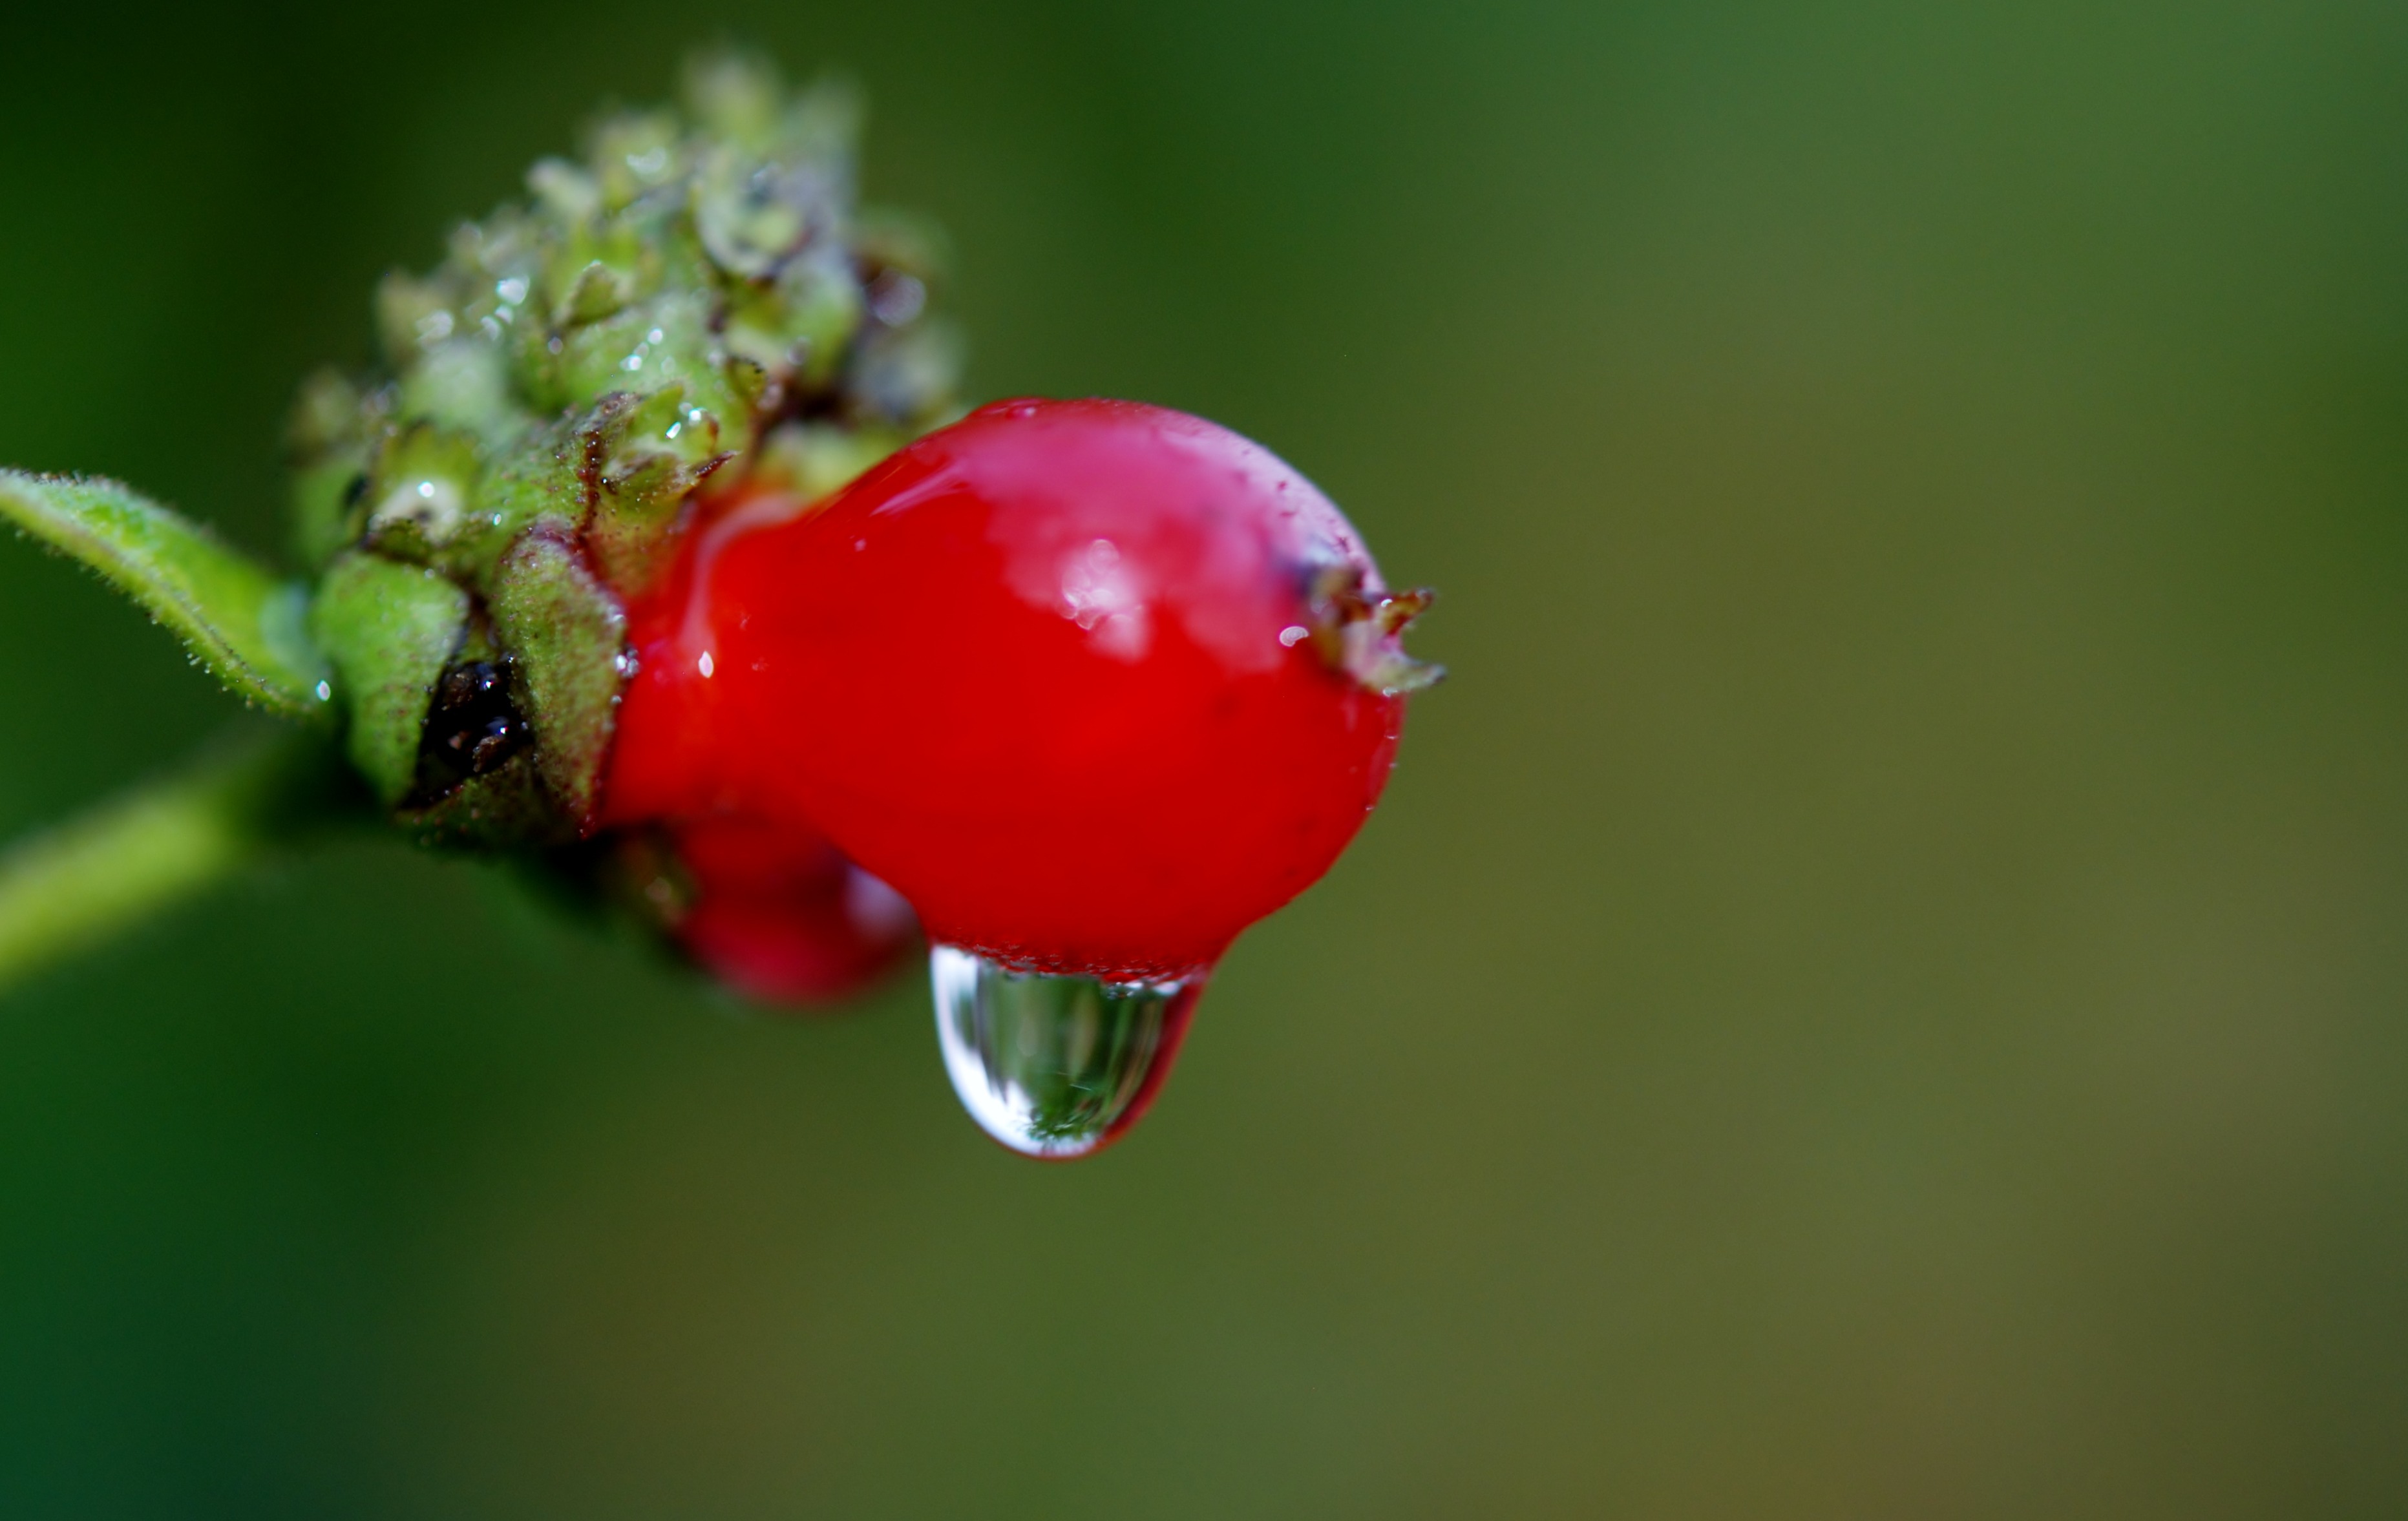
water, nature, blossom, plant, photography, fruit, berry, leaf, flower, food, green, red, produce, macro, flora, rain drop, close up, shrub, bud, nectar, dripping, moisture, rose hip, macro photography, flowering plant, soaked, plant stem, land plant